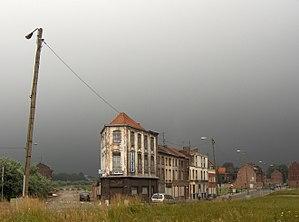
L'Union est un vaste ensemble foncier intra-urbain de 80 hectares environ, situé non loin de la frontière belge au nord-est de Lille, reconnu « projet d'avenir » par le concours « écoquartier » du ministère de l’Écologie en 2009. Ce projet a été en 2011 primé « Grand Prix national EcoQuartier 2011 » parmi 24 projets de qualité retenus en France sur 394 dossiers de candidature